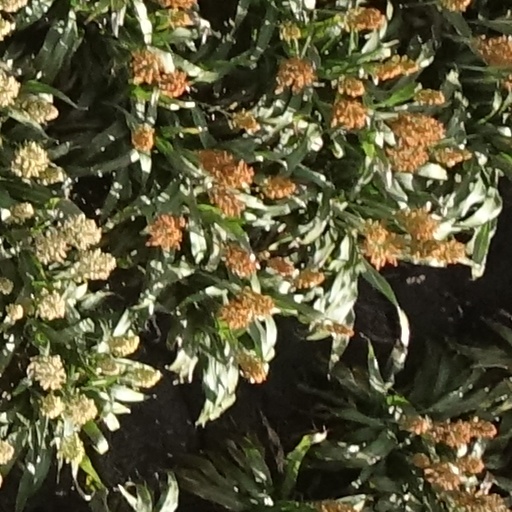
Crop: sorghum